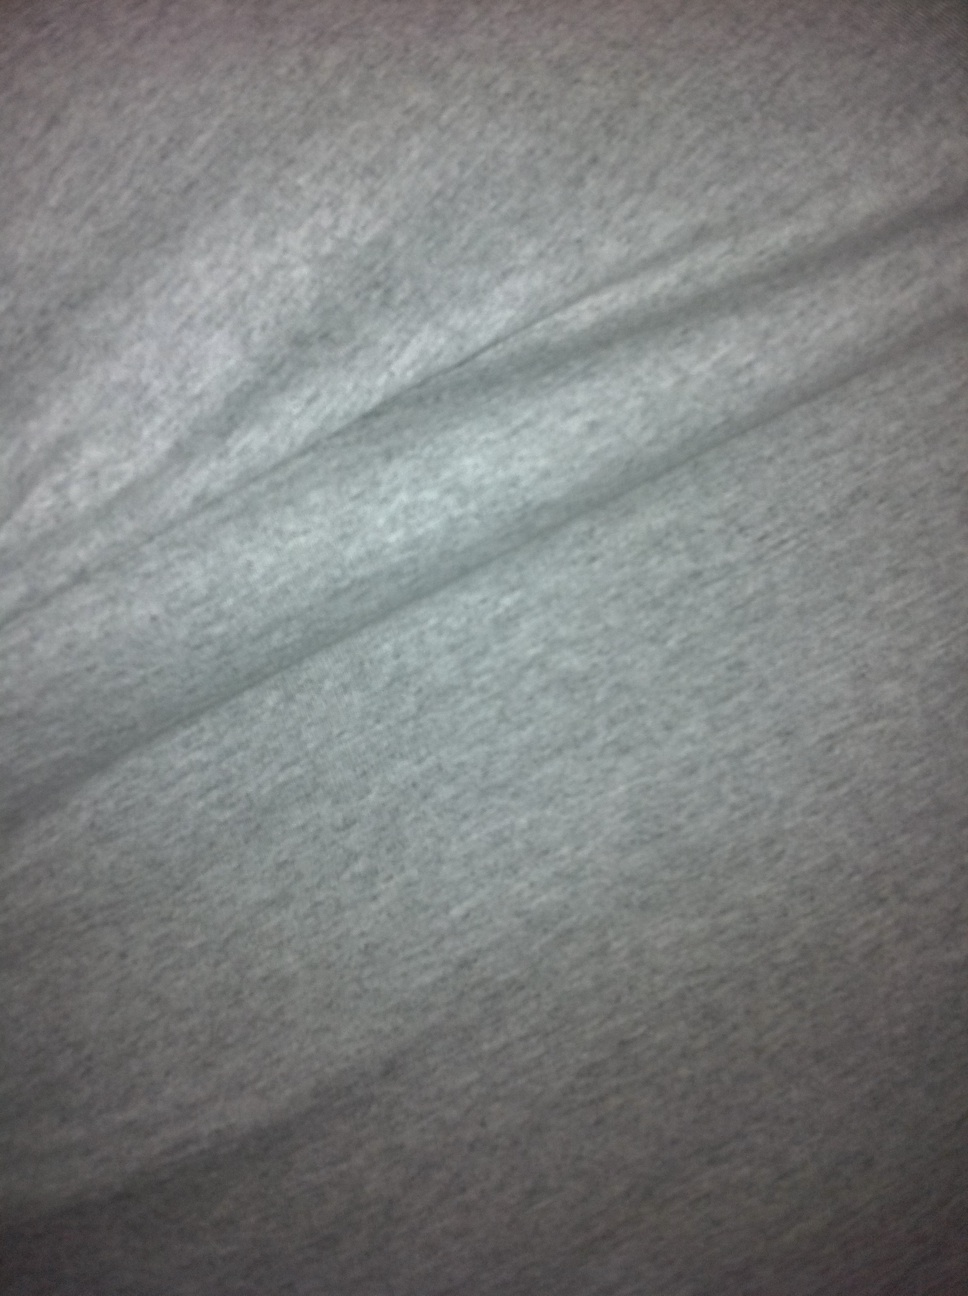Question: What color is this ?
Answer: grey